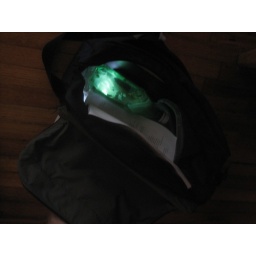
My infernal bike light, which takes it upon itself to turn on in my bag